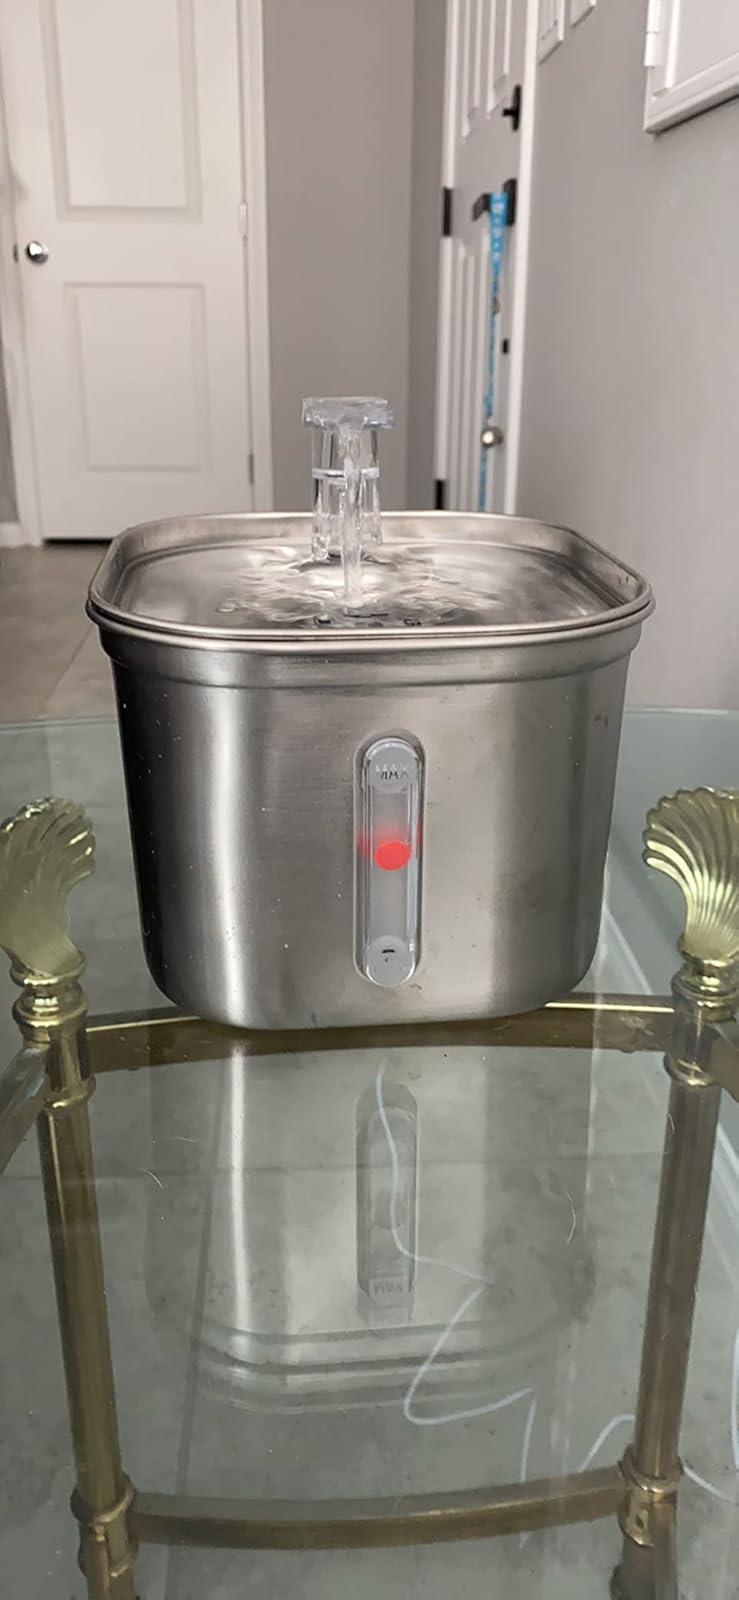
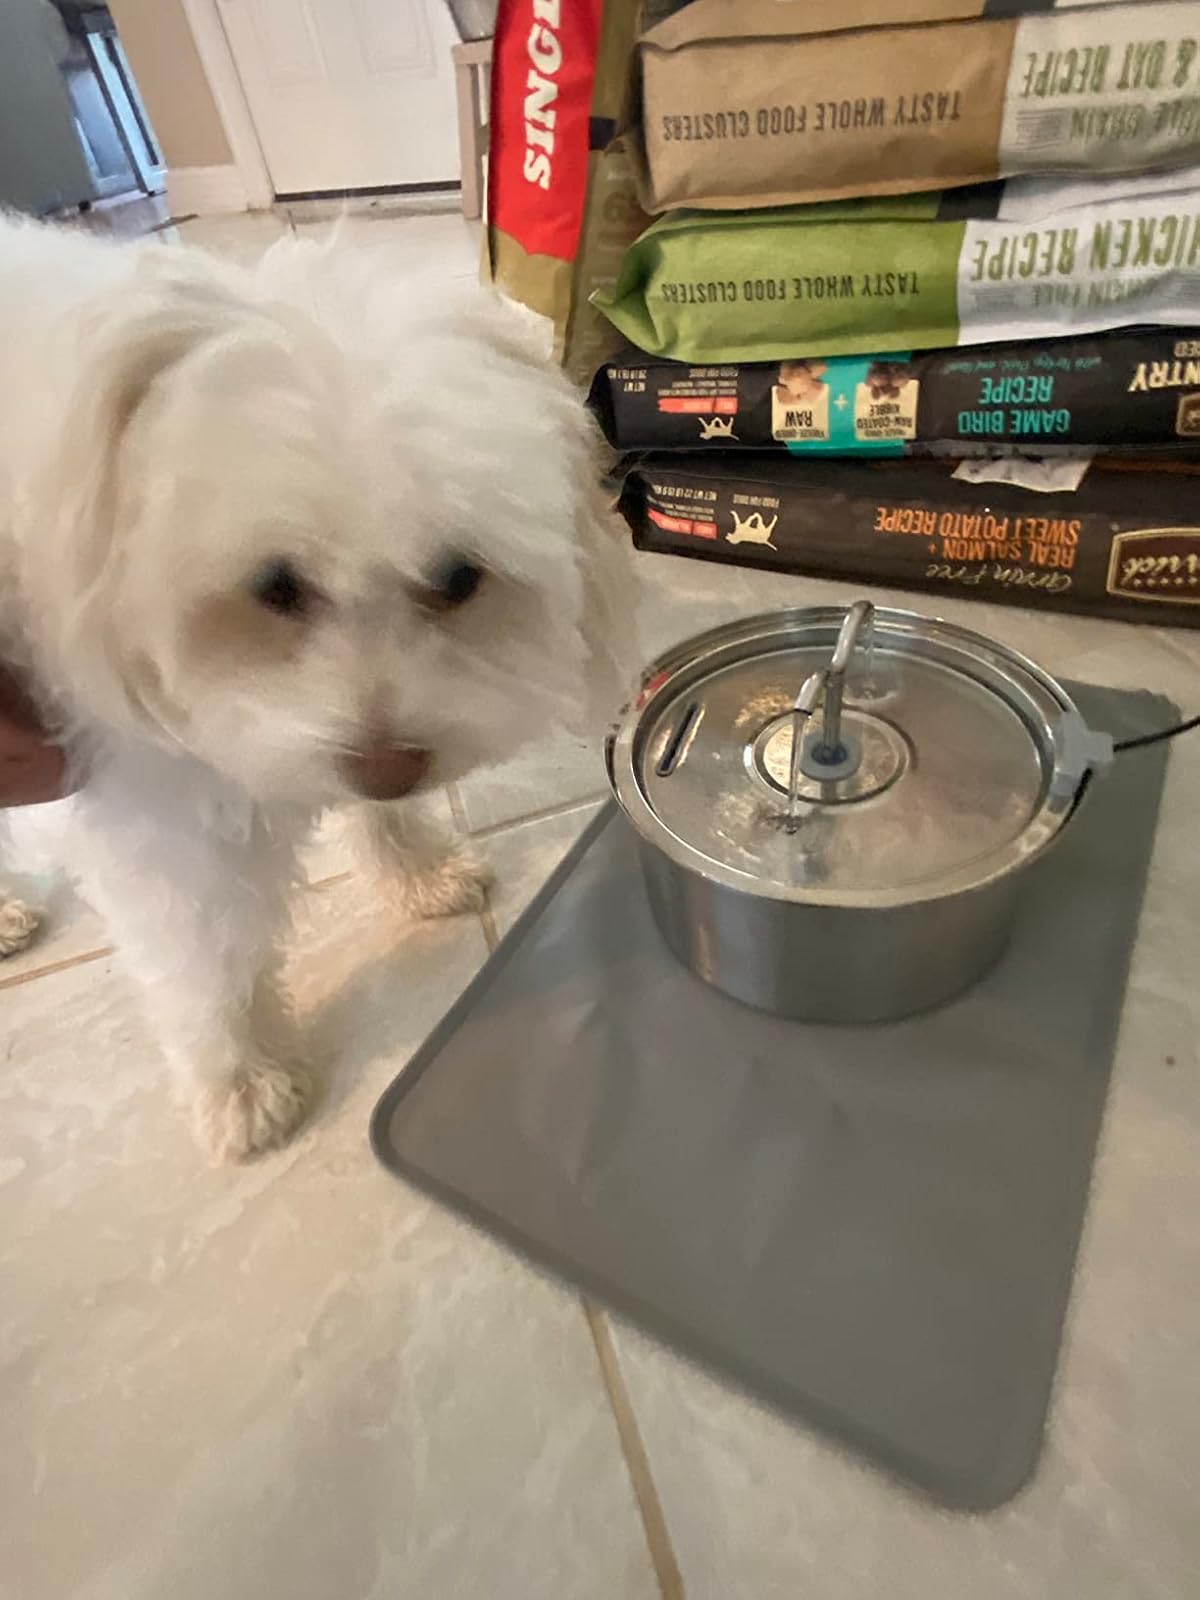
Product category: items_bowl
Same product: no